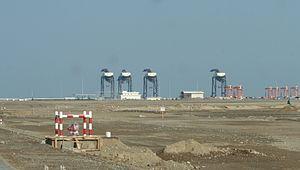
Sohar est une ville portuaire du nord du Sultanat d'Oman, située dans la région Al Batinah. C'est une ancienne capitale du pays.